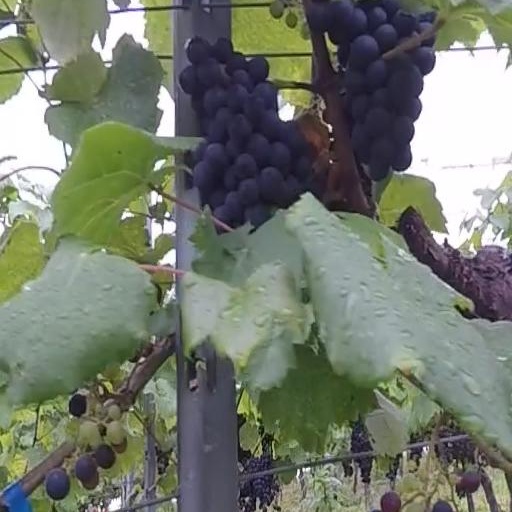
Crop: grape